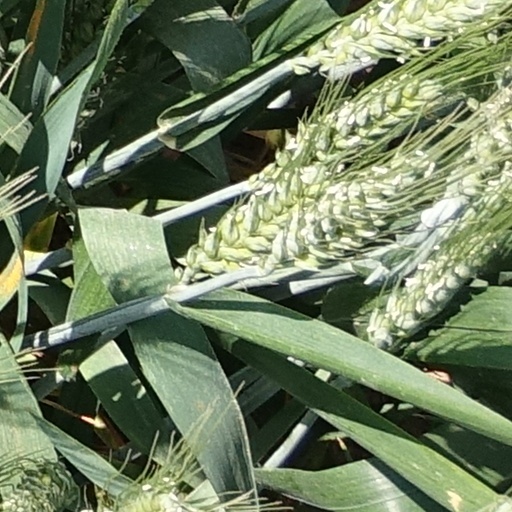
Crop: wheat